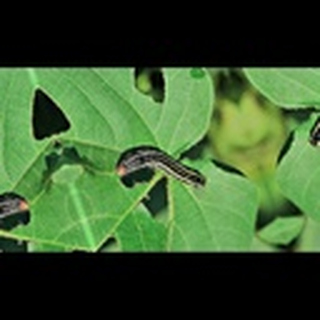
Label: cotton_army_worm